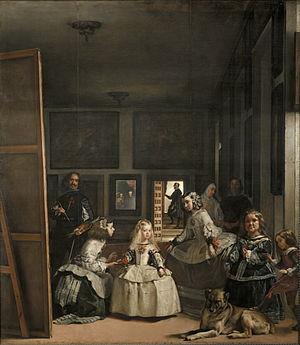
La peinture baroque espagnole est un genre artistique qui couvre le XVIIᵉ siècle et première moitié du XVIIIᵉ siècle en Espagne. En réaction à la beauté idéalisée à l'excès et les postures maniéristes, présentes dans la peinture de début du XVIIᵉ siècle, il visera, avant tout, la vraisemblance pour rendre facile la compréhension de la narration, sans amoindrissement du décorum, et cela à la demande de l'Église en pleine Contre-Réforme. L'introduction, après 1610, des modèles naturalistes propres du caravagisme italien, avec l'illumination ténébriste, déterminera le style dominant de la peinture espagnole de la première moitié du siècle. Plus tard, arriveront les influences du baroque flamand en raison du mandat politique qui s'exerce sur le pays, et surtout l'arrivée de Rubens en Espagne, de 1603 à 1628, et l'affluence massive de ses œuvres ainsi que l'installation de quelques-uns de ses disciples à partir de 1638. Son influence sera toutefois nuancée par celle du vieux Titien et de sa technique de coups de pinceau larges et de frottements sans lesquelles le travail de Velázquez ne pourrait pas être expliqué.
La peinture en Espagne est toute la production picturale de ce pays depuis les premières représentations des peintures rupestres du paléolithique, en particulier dans la grotte d'Altamira à l'art contemporain, dont l'une des figures principales est Pablo Picasso.
En France, le titre de menin était attribué aux six gentilshommes qui étaient affectés particulièrement à la personne du Dauphin. On les appelait aussi gentilshommes de la manche, car il leur était interdit de tenir le prince héritier par la main.